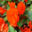
Label: rose